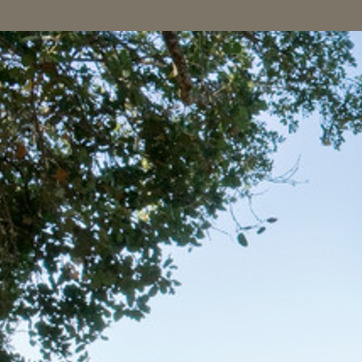
Material: foliage